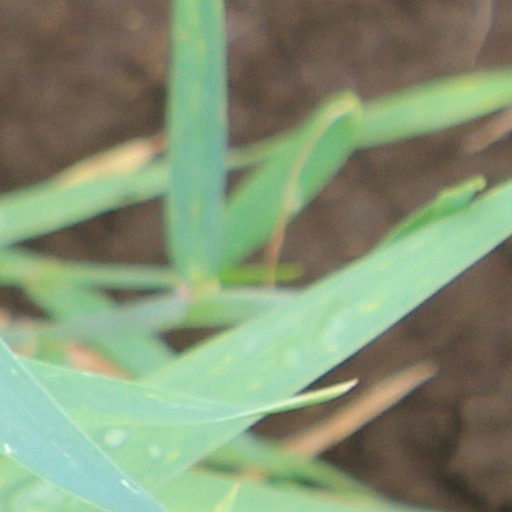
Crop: wheat